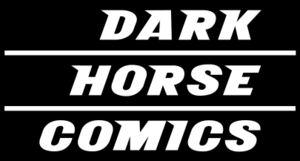
Dark Horse Comics
Dark Horse Comics som blev etableret i 1986, er den største uafhængige udgiver af tegneserier i USA. Mike Richardson, ejer af en række tegneseriebutikker i Portland, Oregon begyndte at publisere en antologi under tittelen Dark Horse Presents. Han investeret overskuddet i Dark Horse Comics. Selskabet er baseret i Milwaukie, Oregon.